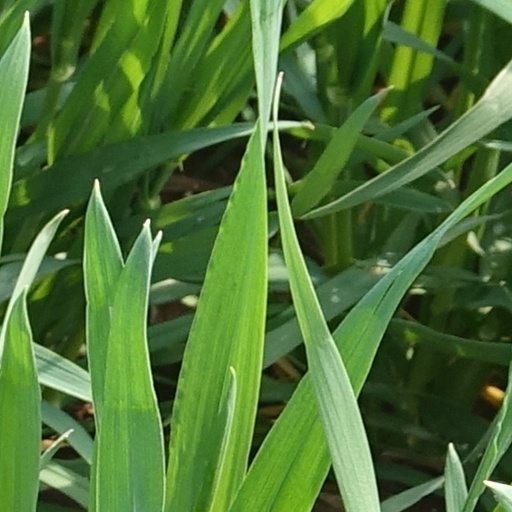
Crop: wheat